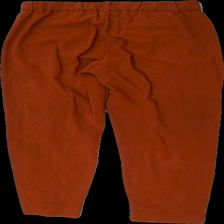
View: back
Type: Trousers
Category: Ladies
Brand: Not in the list
Brand text on label: b young
Colors: Brown
Material: 56% poly 44% cotton
Cut: Regular
Size: 34
Season: All
Stains: Minor
Price range: <50
Recommended usage: Reuse